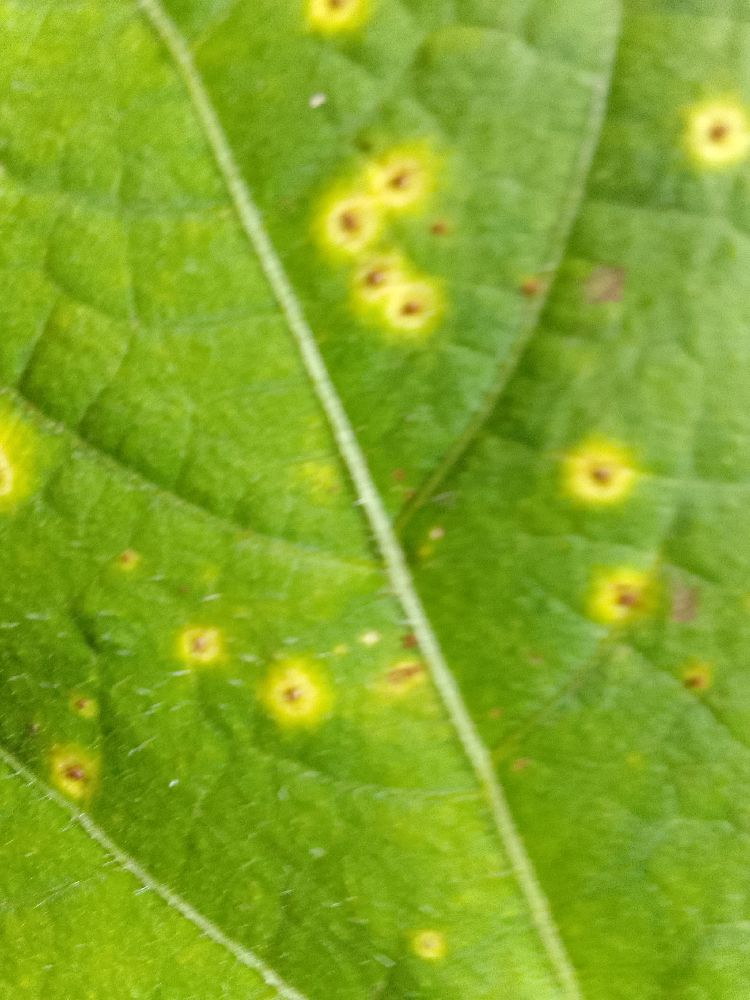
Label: rust